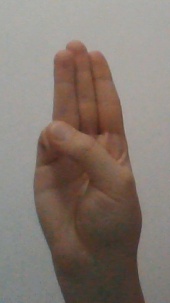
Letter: thaa